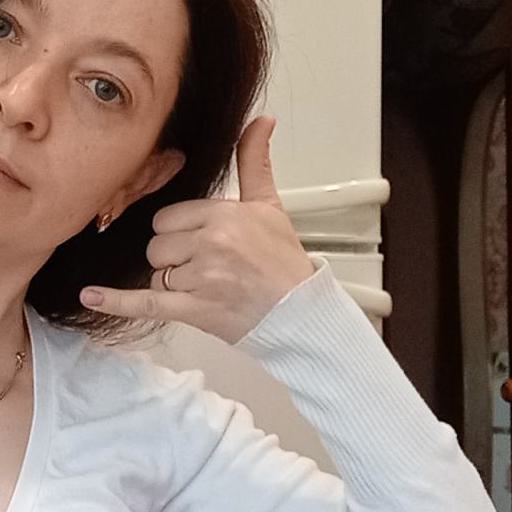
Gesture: call